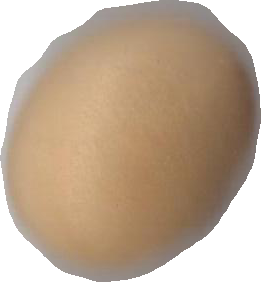
Variety: Grobogan